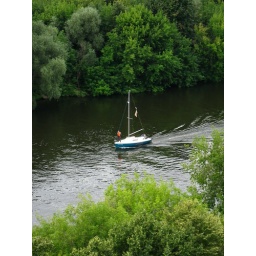
a large ship in small river